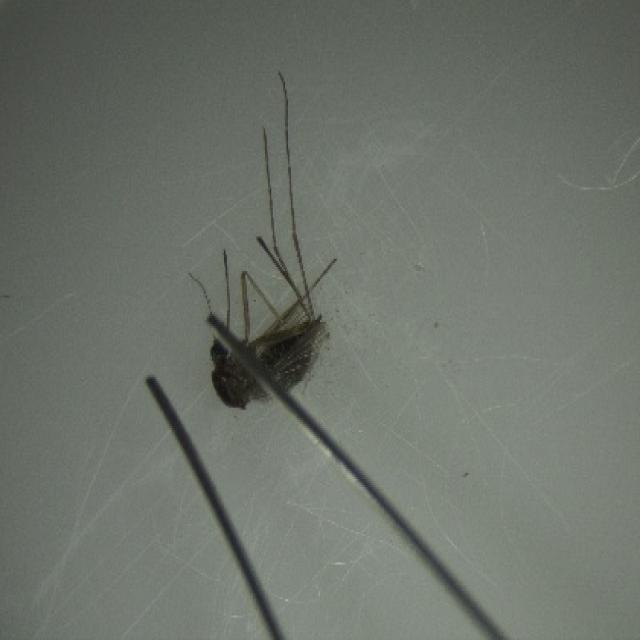
Species: aedes_vexans